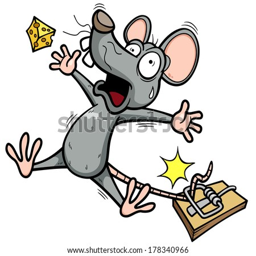
vector illustration of a rat is trying to steal a piece of cheese